Level Crossing Removal Project

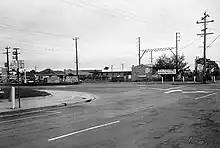

As of 2014, there were 176 level crossings left on metropolitan Melbourne's rail network (4 of which involved tram lines) and 228 places where railways had been separated from roads; by the end of the Level Crossing Removal Project (LXRP), 66 level crossings will remain. Over two-thirds of these grade separations were constructed between 1863 and 1918, with fewer than one level crossing removal per year between 1918 and 2015. The commitment by the government to remove 110 level crossings over sixteen years, by 2030, represents the fastest rate of crossing removals in Melbourne's history.